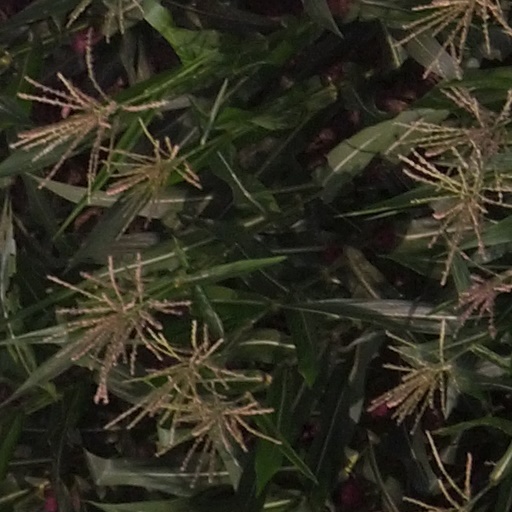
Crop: maize; corn